Jonathan Grey

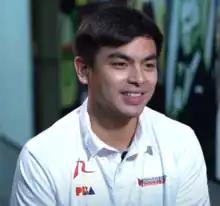
Grey in 2022

Jonathan Grey (born January 13, 1992) is a Filipino professional basketball player for the Biñan Tatak Gel of the Maharlika Pilipinas Basketball League (MPBL) and Pilipinas Super League (PSL). He played for the Benilde Blazers of the NCAA when he was in college and previously played in the Philippine Basketball Association (PBA) for the Meralco Bolts and NorthPort Batang Pier.